Bonin grosbeak

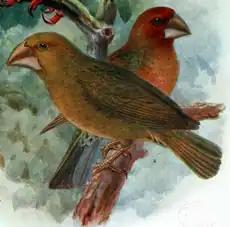
Restoration by Keulemans

It was a retiring although not shy bird, and was usually found singly or in pairs. It fed on fruits and buds which were primarily picked up from the ground or low shrubs; it rarely was observed to perch in trees, being apparently rather phlegmatic and somewhat reluctant to fly. Only one kind of vocalization has been described: a soft, pure and high note, sometimes short, sometimes drawn out; sometimes given singly, sometimes in a short series.